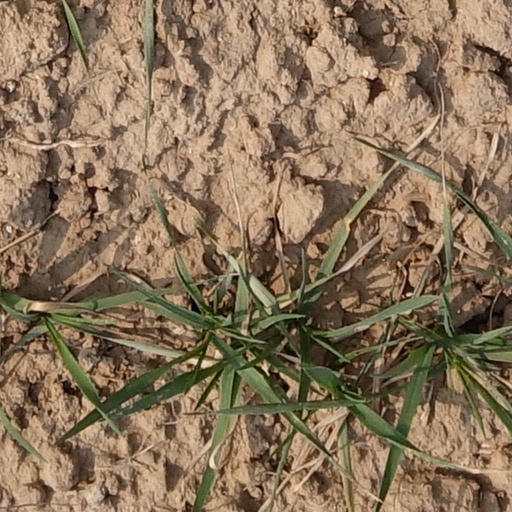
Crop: wheat